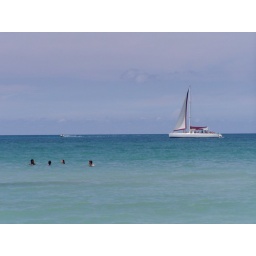
in water with boat